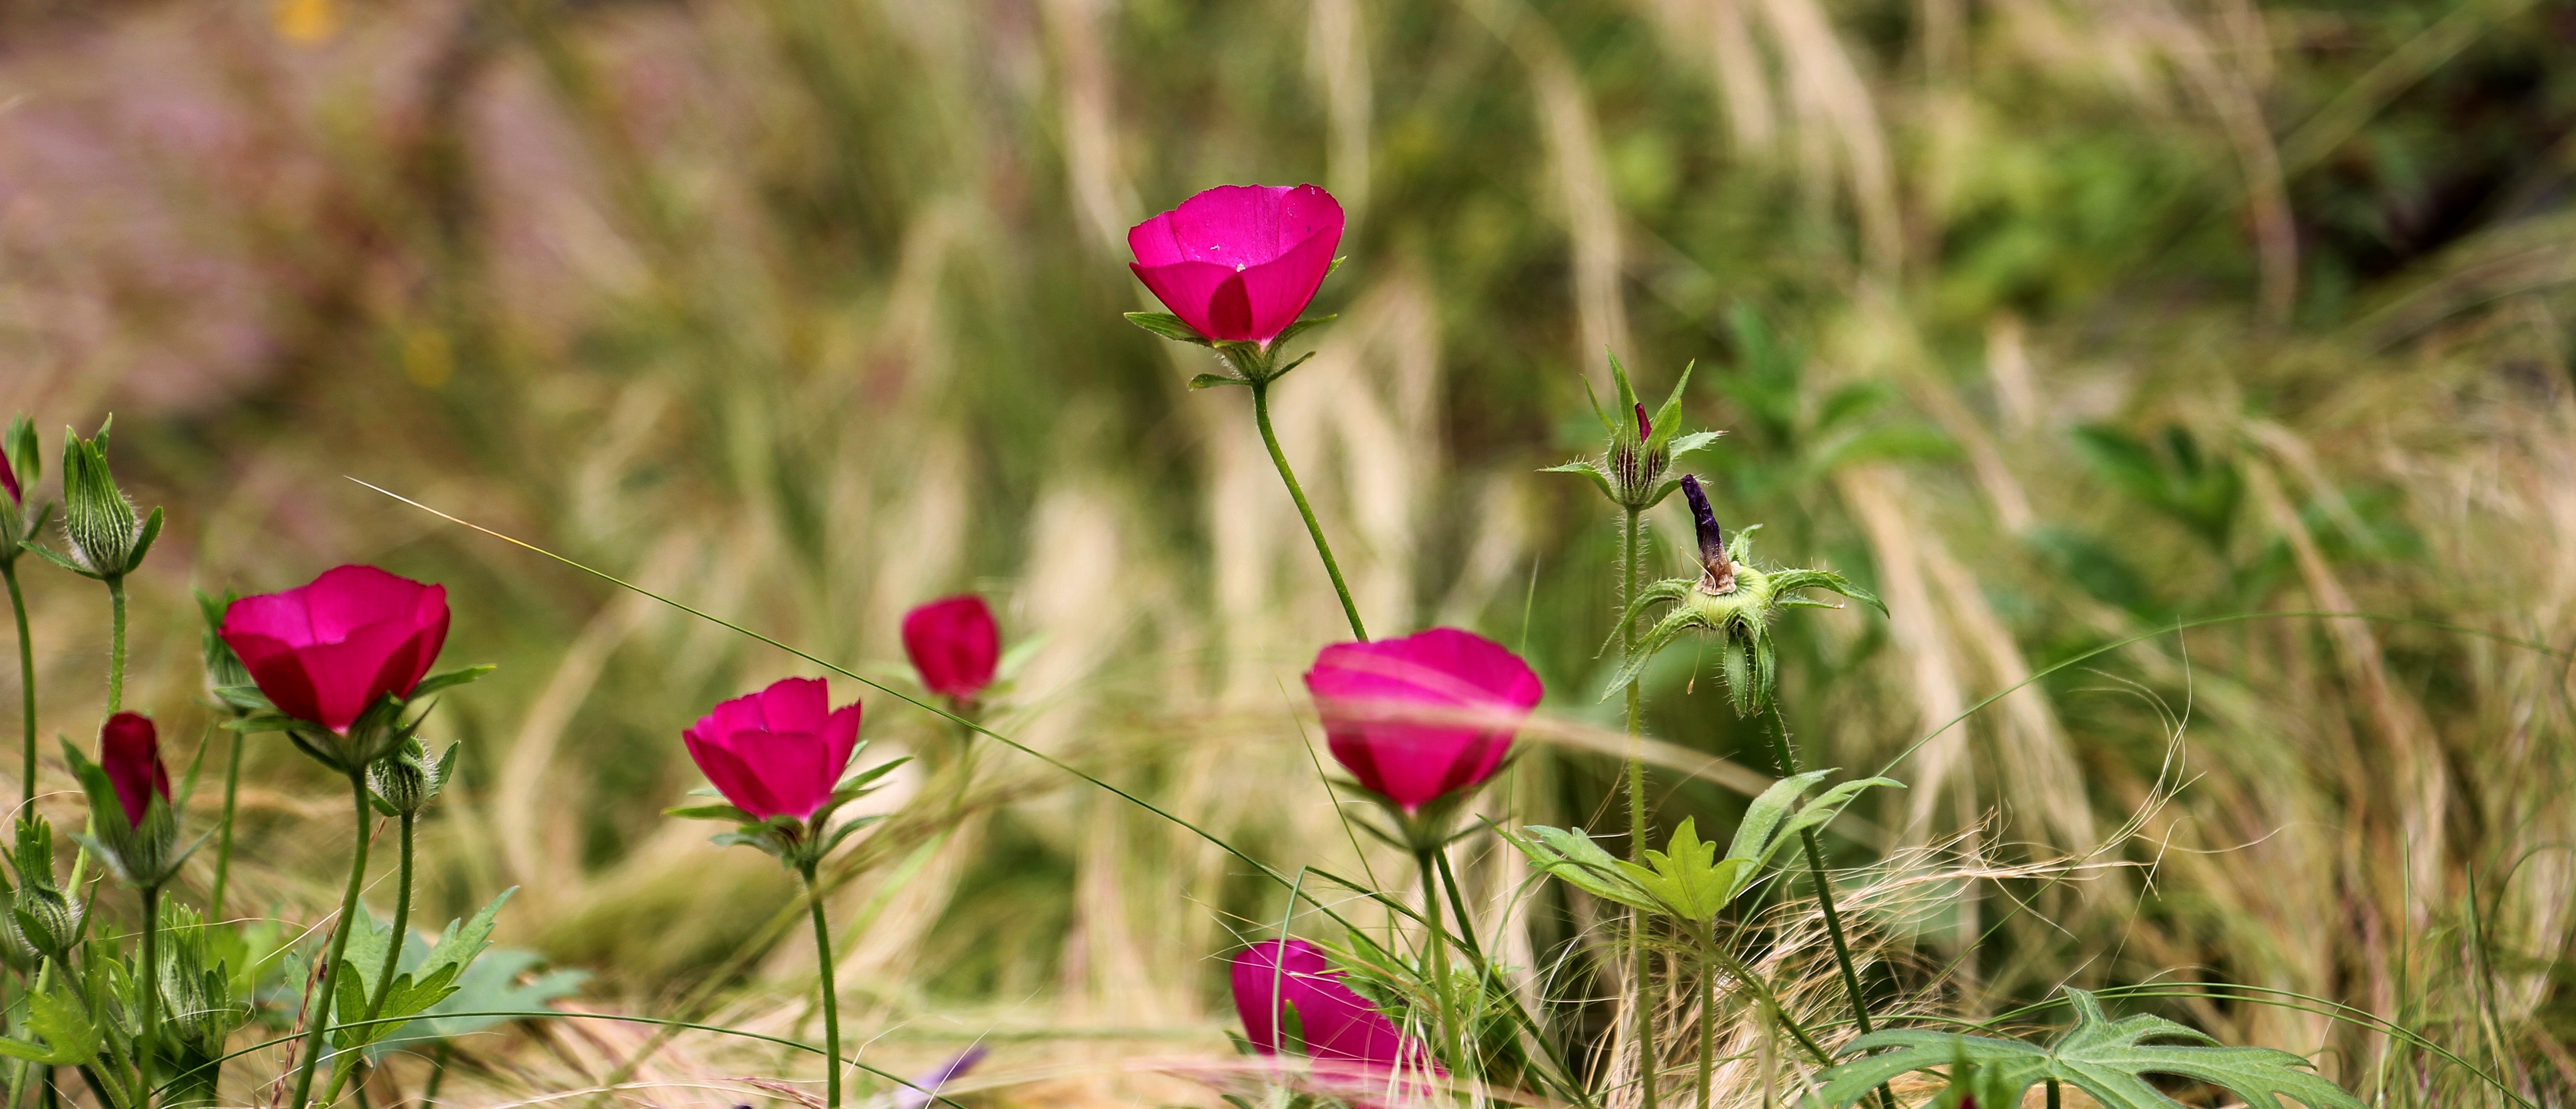
nature, grass, blossom, plant, field, meadow, prairie, flower, petal, bloom, spring, red, botany, garden, flora, wildflower, red flower, poppy, macro photography, flowering plant, natural environment, grass family, land plant